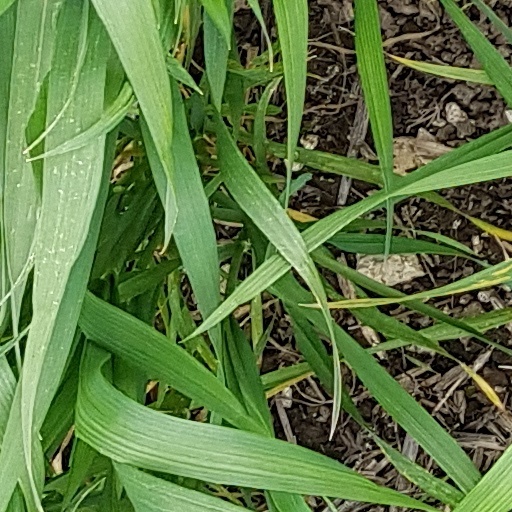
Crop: wheat